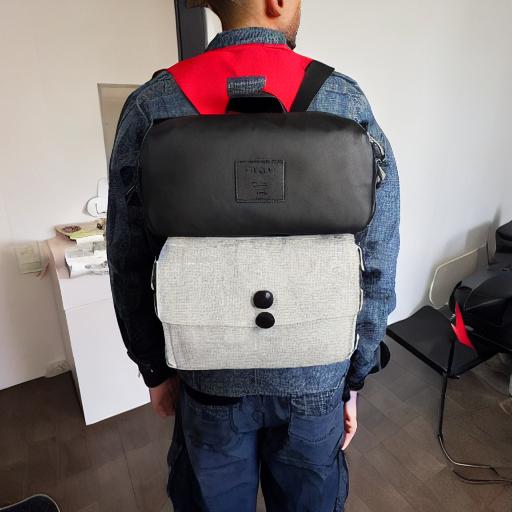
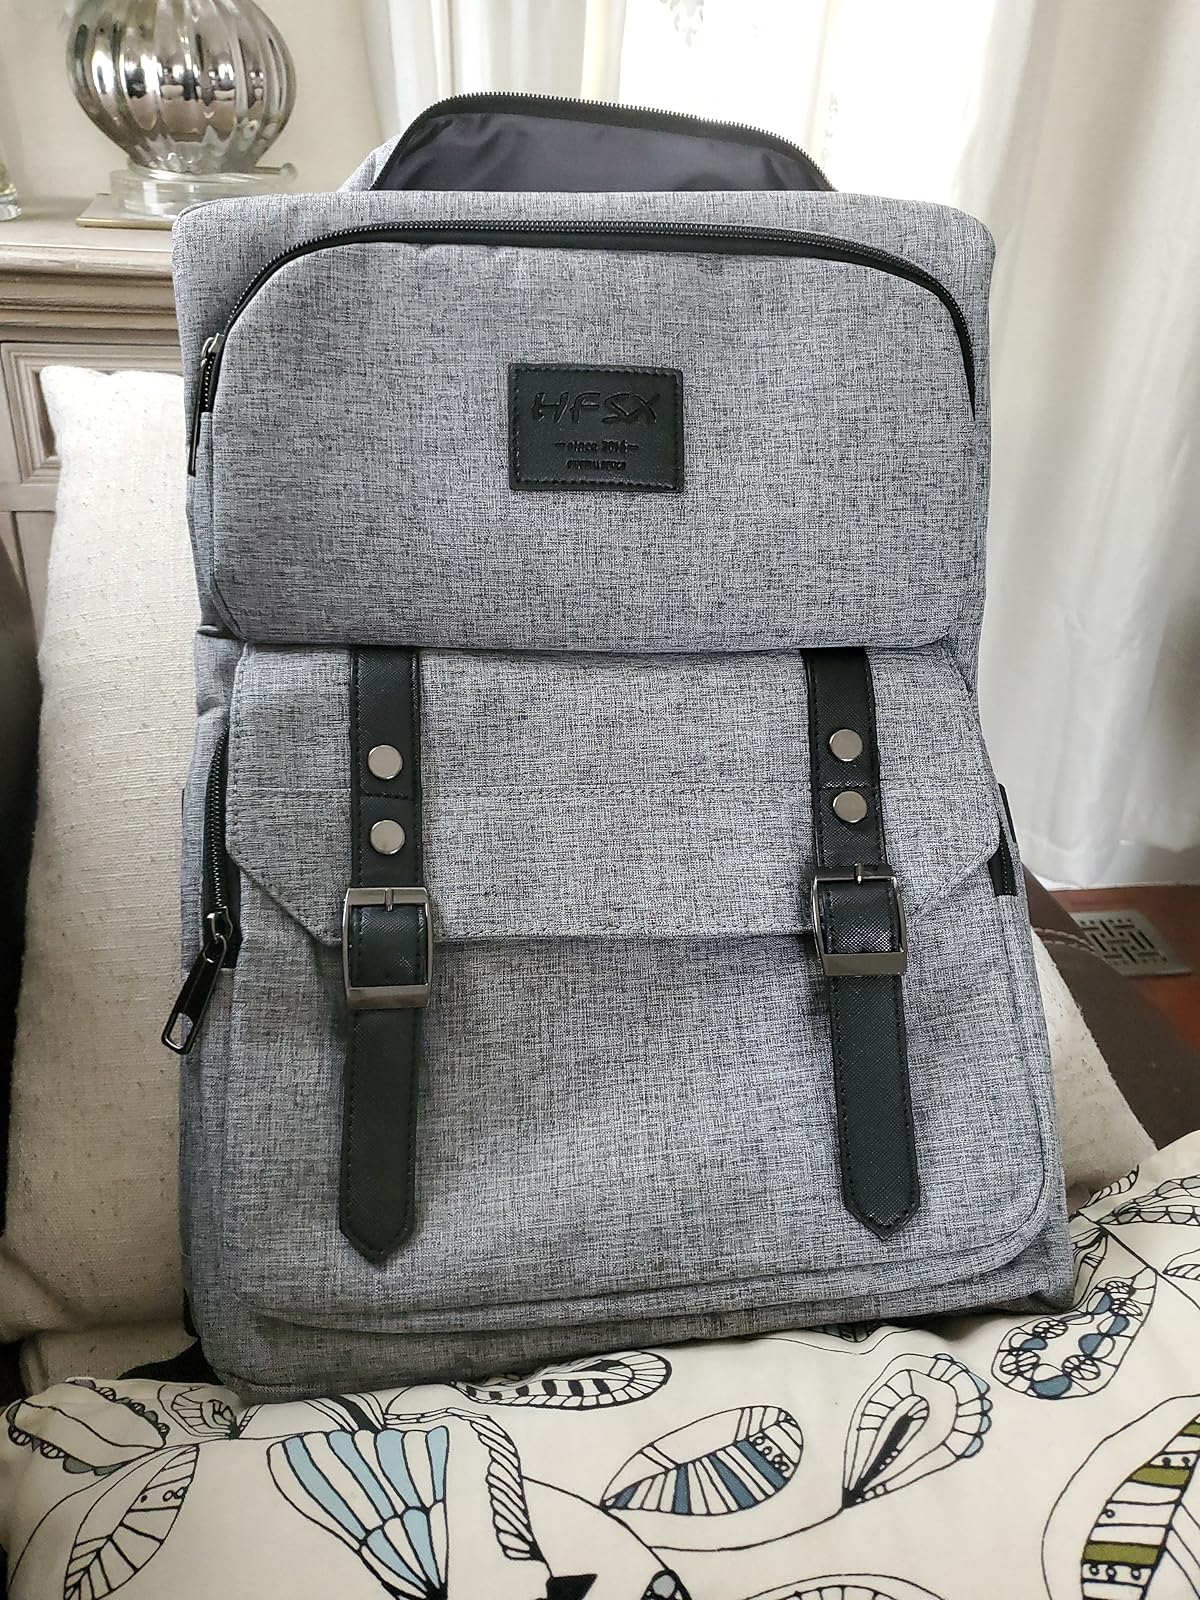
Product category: bag
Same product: no